Erie Art Museum

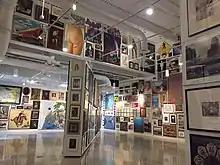
Everything but the Shelves, Salon hang of 1000 collection objects.

The Erie Art Museum was founded in 1898 as The Art Club of Erie, by a group of Erie artists led by Mrs. Lovisa Card-Catlin. The Art Club managed the Art Gallery located in the Public Library on Perry Square. In the 1940s, when the Art Club relocated, along with the Erie Public Museum (which had occupied the basement of the Library) to the Watson-Curtze Mansion at 356 West Sixth Street. In 1956, the Art Club acquired the Wood-Morrison House, at 338 West Sixth Street, which, along with its carriage house, became known as the Art Center of Erie. Following a successful membership drive, and the launch of the United Arts Fund Drive, the organization hired John L. Vanco, as its director and first professional employee, in 1968.